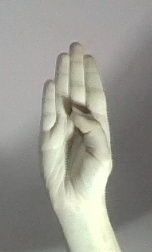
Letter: kaaf